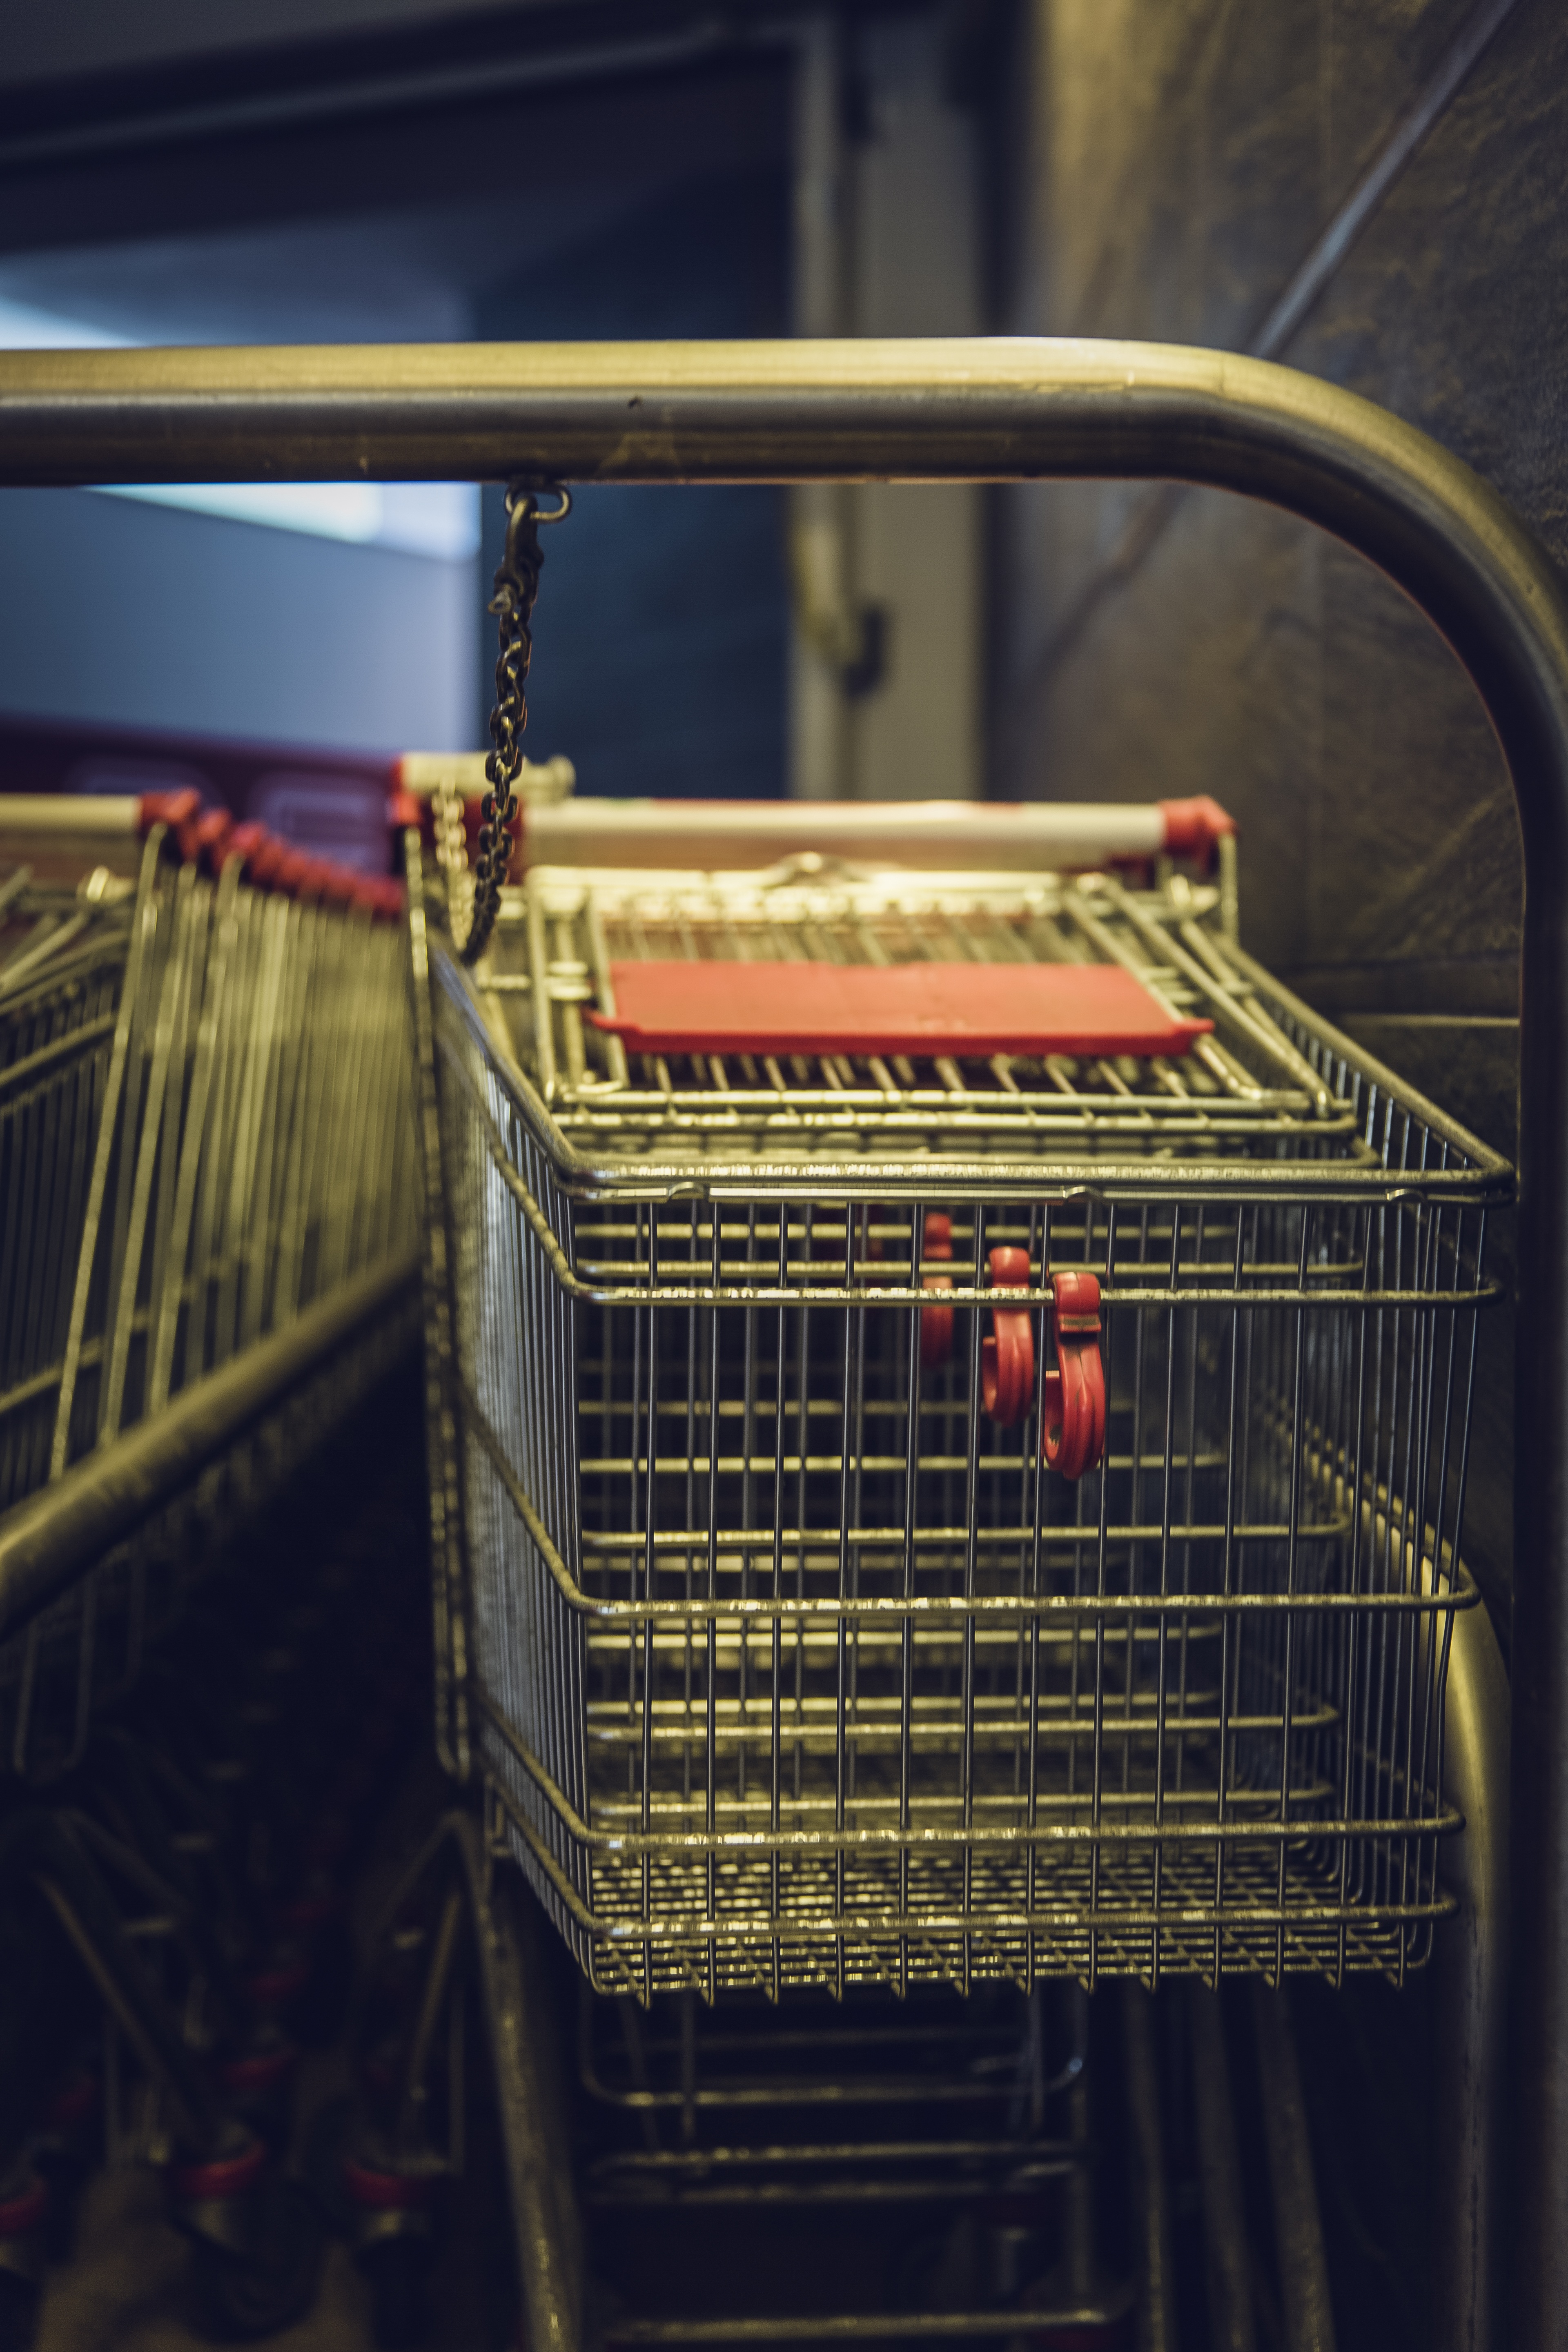
trolley, shopping, electricity, chrome, commercial, dare, purchasing, shopping cart, personal computer hardware, chrome steel